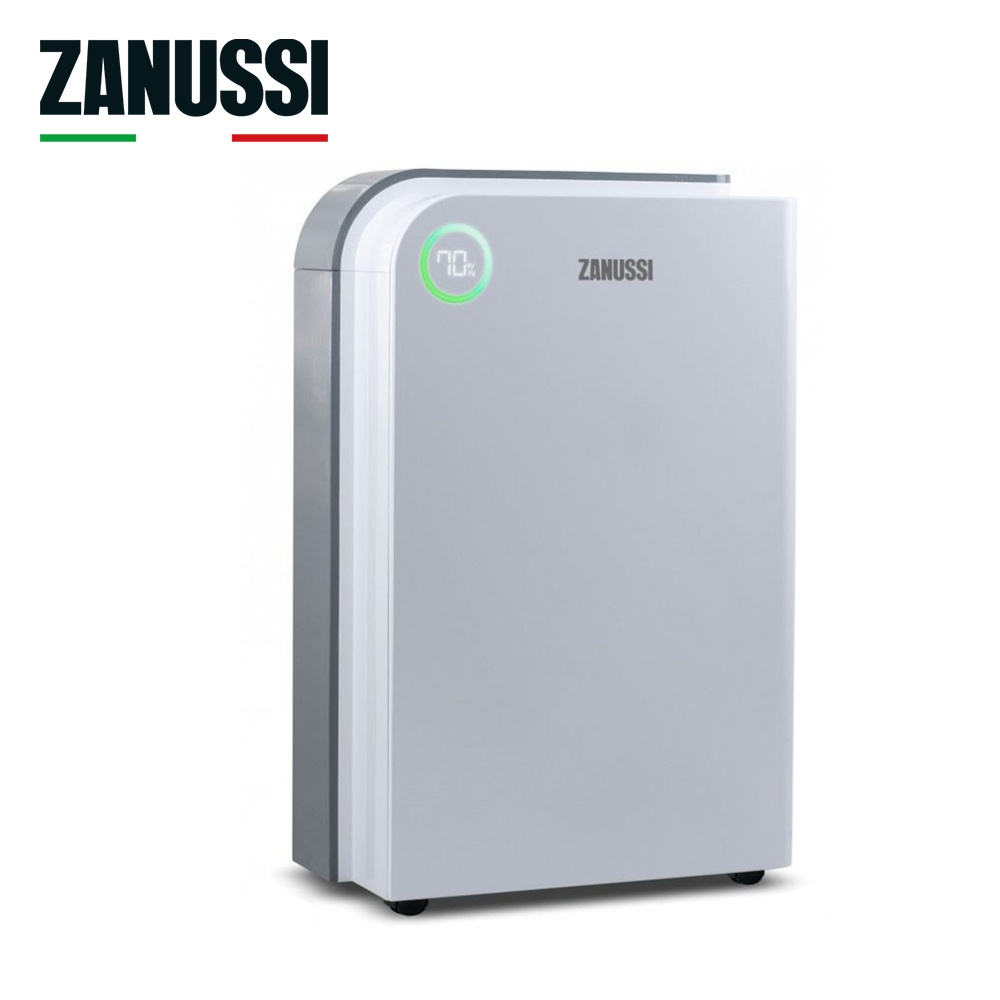
ZANUSSI 金章 28公升壓縮式抽濕機 ZD2822DA
・寧靜抽濕 ・5 層過濾防禦 ・無線遙距操作 寧靜抽濕 抽濕時更安靜，提供更佳的生活環境。 負離子清新功能 負離子有助淨化空氣，保持清新感覺。 5 層過濾防禦 不僅時刻保持您的家居清爽舒適，更為您家裡帶來最潔淨的空氣，包括納米銀過濾網、HEPA 13 過濾網、活性炭過濾網、負離子和UV 殺菌燈。 *HEPA 過濾網及石墨稀過濾網 一這兩款過濾網在使用空氣淨化功能時才需要安裝在機器內，如不在空氣淨化模式，不用安装這兩款過過濾網。 無線遙距操作 讓你在距離抽濕機的3米範圍內遙距控制室內濕度，遙控上亦會顯示每小時的濕度狀況，貼心方便。 (遙控感應效果會受環境影響) 活性碳除臭功能 有效過濾空氣中的異味。 ・尺寸：625 x 220 x 400mm
Brand: ZANUSSI 金章
Category: Home & Garden > Household Appliances > Climate Control Appliances > Dehumidifiers